Nacional Monte de Piedad

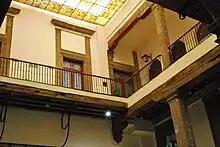
One of the rooms inside the building

The institution has become so widespread in the country, especially since the year 2000 that it is popularly referred to as "Tia (Aunt) Piedad".